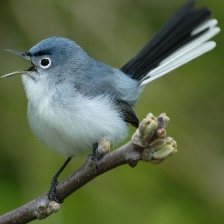
Species: BLUE GRAY GNATCATCHER
Scientific name: POLIOPTILA CAERULEA